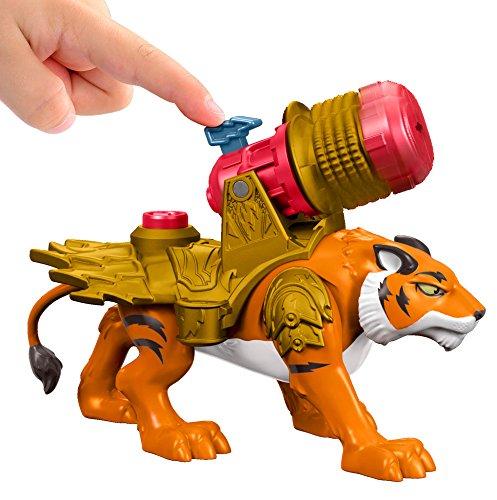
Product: Fisher-Price Imaginext DC Super Friends, Shazam! & Tiger
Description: Add SHAZAM and Tiger to other Imaginext DC Super friends figures, vehicles, and playsets for even more action-packed fun each sold separately and subject to availability.
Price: $33.00
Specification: ProductDimensions:3.9x7.9x6.7inches|ItemWeight:8.6ounces|ShippingWeight:12.6ounces|DomesticShipping:ItemcanbeshippedwithinU.S.|InternationalShipping:Thisitemisnoteligibleforinternationalshipping.LearnMore|ASIN:B01MA6BMSF|Itemmodelnumber:DTN07|Manufacturerrecommendedage:36months-8years